Fons Borginon

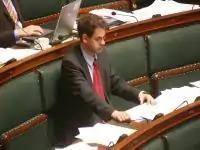
Fons Borginon in 2005

Alfons "Fons" Borginon (born 12 July 1966) is a Belgian politician and lawyer. He was a member of the Belgian Chamber of Representatives between 1995 and 2007. Borginon was the last chairman of the Volksunie and Flemish Liberals and Democrats (VLD) floor leader from 2006 until the general election of 2007. He was also granted knighthood in the Belgian Order of Leopold. He is married to Kristin Ex and father of Hendrik, Irene and Margreet.